Mutual of Omaha Headquarters Tower

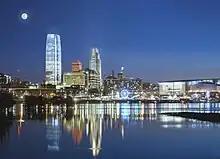
Concept Art of Mutual of Omaha Headquarters Tower (Project Beacon)

On January 26, 2022, then-Mayor Jean Stothert and Mutual of Omaha CEO James Blackledge announced a pair of major developments for the city. Mutual of Omaha will move its headquarters into the downtown core to the site of the former W. Dale Clark branch of the Omaha Public Library. Alongside this, Stothert also revealed plans for a streetcar from the riverfront park to the University of Nebraska Medical Center.